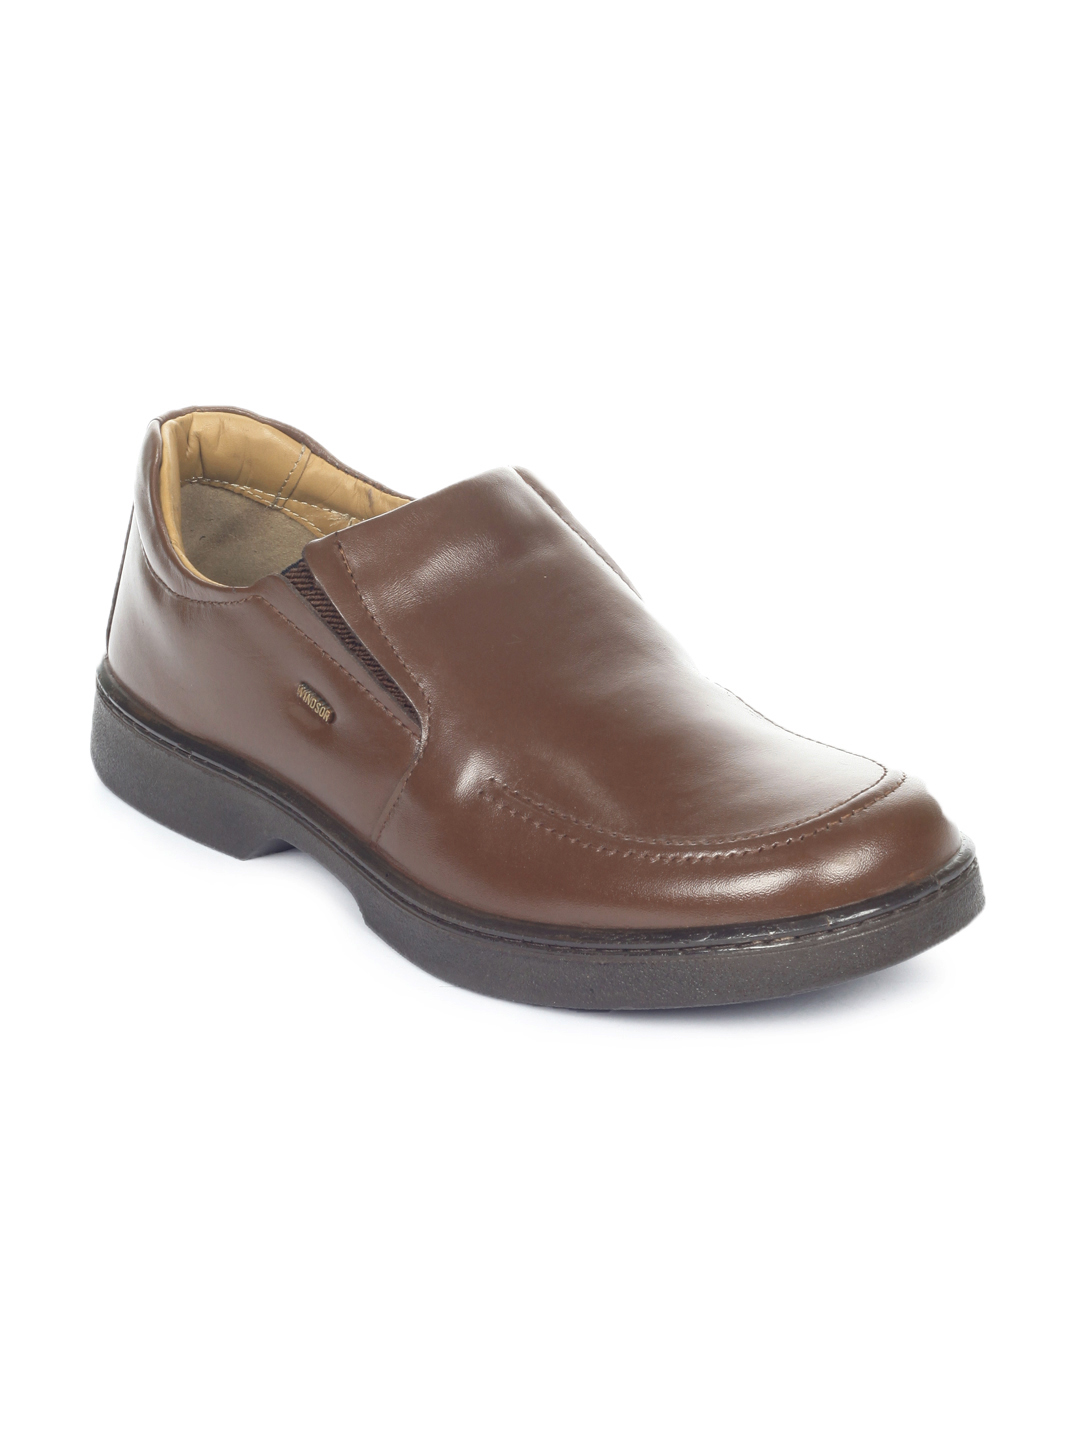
Windsor Men Brown Formal Shoes
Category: Footwear / Shoes / Formal Shoes
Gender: Men
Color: Brown
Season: Summer 2012
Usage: Formal